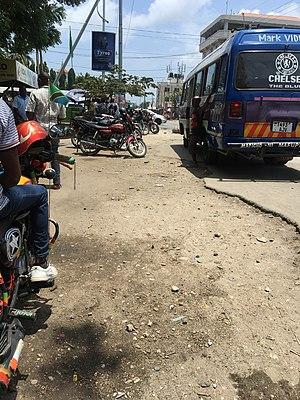
Msasani est un quartier administratif du district de Kinondoni, de la région de Dar es Salam, en Tanzanie.